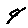
Label: 4